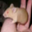
Label: mouse